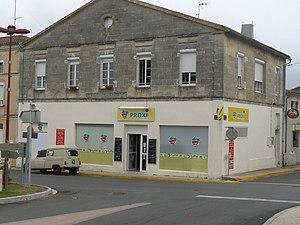
Commerce de proximité, Anglade,Gironde, France